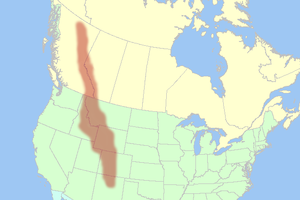
Rocky Mountains
Rocky Mountains er en bjergkæde i den vestlige del af Nordamerika. I ældre dansk litteratur benævnes den undertiden Klippebjergene. Bjergkæden strækker sig fra New Mexico i syd, igennem det kontinentale USA, igennem Canada og op til den nordligste del af British Columbia. Det højeste punkt er Mount Elbert i Colorado der er 4399 meter højt. I samme stat ligger også Rocky Mountain National Park, grundlagt 1915. Bjergkæden blev dannet for mellem 80 og 55 millioner år siden